Equal temperament

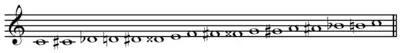
Easley Blackwood's notation system for 16 equal temperament: Intervals are notated similarly to those they approximate and there are fewer enharmonic equivalents.

Other equal divisions of the octave that have found occasional use include 13 EDO, 15 EDO, 17 EDO, and 55 EDO.